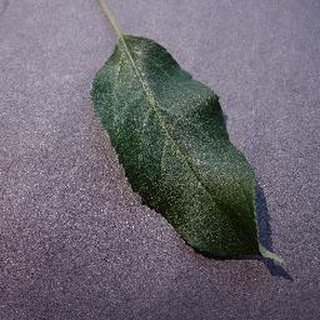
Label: healthy_apple